Not Quite Art

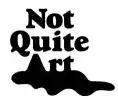
"Not Quite Art" Title logo

Not Quite Art is an Australian TV series that documents the many media of present-day art and culture in Australia. Two series of the series have been produced and aired on ABC1, both with 3 episodes each, the second series also aired on ABC2. The series is created and hosted by Marcus Westbury.